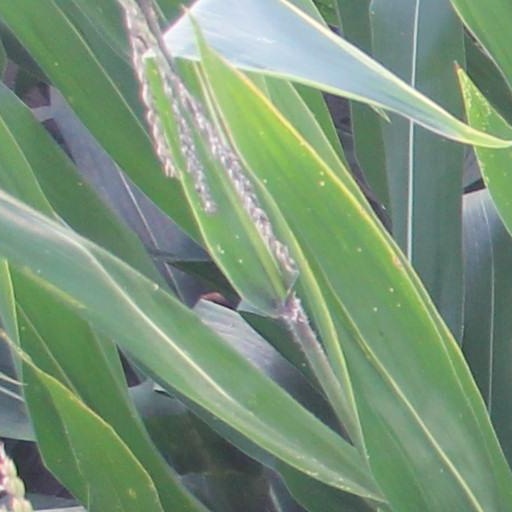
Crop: maize; corn